Cynicus

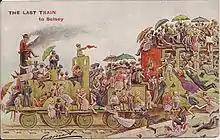
Cynicus Publishing Company postcard posted in 1908

In the late 1890s a new market for his products was quickly emerging – that of picture postcards. In 1898 Anderson began working for Blum & Degan where he designed court-sized postcards. In 1902, after the Post Office allowed divided back postcards, picture postcards became very popular and also began to be widely collected.